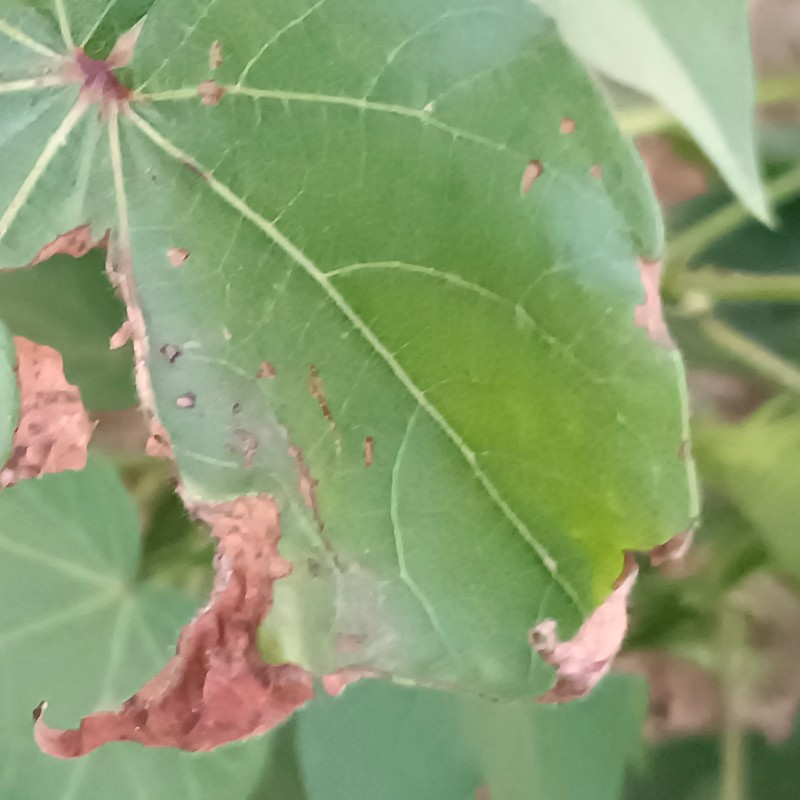
Label: Leaf Hopper Jassids